Felipe Bigarny

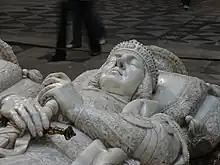
Detail of the tomb of Pedro Fernández de Velasco, Constable of Castile, in the Burgos Cathedral.

Bagarny's first work in Burgos was a vast relief for the cathedral chapter, representing the Road to Calvary, which was used to decorate the central wall panel of the retrochoir of the Burgos Cathedral. He began this work in 1498 and finished in March 1499, meeting the deadline for which he had contracted, and receiving 200 ducats per the contract, plus another 30 ducats out of appreciation for the excellence of his work. The work had a great impact because it went beyond the Late Gothic style, and included the first example in Spain of Renaissance ornamentation in the pilasters of the gate of Jerusalem, which included classical motifs alluding to the labors of Hercules. This led to further commissions for sculptures in Burgos.